Brodie Smith (footballer)

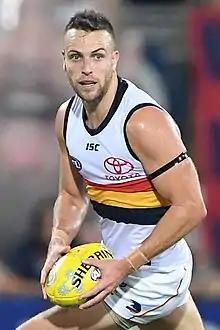
Smith in June 2019

Brodie Smith (born 14 January 1992) is a professional Australian rules football player who plays for the Adelaide Football Club in the Australian Football League (AFL).